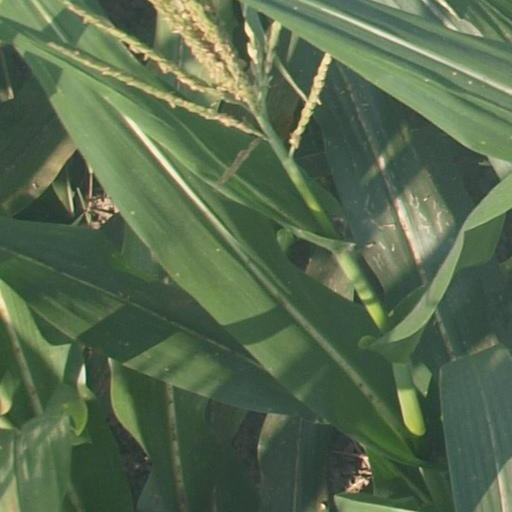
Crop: maize; corn